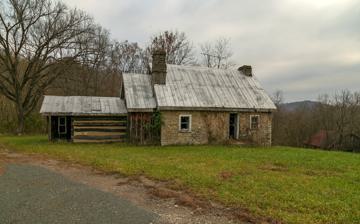
Building: Ben Moran House
Country: United States of America
Year built: 1818
Heritage listed building in Kentucky United States historic place Ben Moran House U.S. National Register of Historic Places Show map of Kentucky Show map of the United States Nearest city Moranburg, Kentucky Coordinates 38°40′21″N 83°49′29″W / 38.672500°N 83.824722°W / 38.672500; -83.824722 Area 29 acres (12 ha) Built 1818 Architectural style Federal MPS Early Stone Buildings of Kentucky Outer Bluegrass and Pennyrile TR NRHP reference No. 87000161 Added to NRHP January 8, 1987 Ben Moran House , is a historical residence in Mason County, Kentucky , which was built in 1818.  The building was listed on the National Register of Historic Places in 1987, as part of a study of early stone houses in Kentucky. It is located on the north-east corner of the intersection of Kentucky Route 8 and 10 , about 0.5 miles (0.80 km) west of Moranburg, a hamlet, in Mason County, named for the Moran family. It is a one and a half storey three-bay dry-stone house about 32 by 18 feet (9.8 m × 5.5 m) in plan, and is primarily Federal in style.  It was in "good" condition in 1984. Its roof was replaced by a higher one in the 1880s either to make more space or to follow the then-current Gothic Revival fashion. The house had a rear ell which was damaged in a 1981 fire and was removed or replaced. It was asserted to be "unique for its very primitive off-center fenestration reflecting the plan. It is not as sophisticated as the similarly sized Streube House (BK-23) in neighboring Bracken County . This one and the McGee House (ME-178 N.R.) in Mercer County are the most non-symmetrical of the early stone houses in Kentucky. This house was enlarged by steepening the roof in the Gothic period, either to add space or because of a change in fashion." See also John McGee House , Cornishville References